Khamovniki District

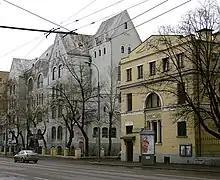
Devichye Pole school (1910) and clinic (1890s)

The area between Khamovniki sloboda and the Convent, once a 1.6 kilometer long stretch of green field used for public festivities, is known as Devichye Pole. In 1884–1897, it was developed in a medical campus of Moscow State University. State-funded clinics, built in strict neoclassical manner, were lined on the northern side of Bolshaya Pirogovskaya Street; privately funded clinics, on the southern side, present a diversity of styles from Palladian architecture to Russian Revival fantasies. In 1905–1914, the city and private sponsors added new educational properties, including nation's largest college for women. At the same time, Moskva River bank north from the campus developed into a strip of factories; more factories and workers followed during 1915 evacuation of industry and workers from Riga. To accommodate these residents, in the 1920s the Bolshevik administration built the Rationalist Usachevka housing project and Constructivist Kauchuk Factory Club.